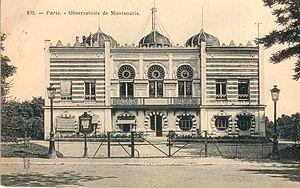
Vue du palais du Bardo au Parc Montsouris (incendié et anéanti en 1991).